Syd Jackson (Māori activist)

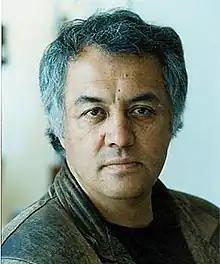

Sydney Keepa Jackson (18 December 1938 – 3 September 2007) was a prominent Māori activist, trade unionist and leader.